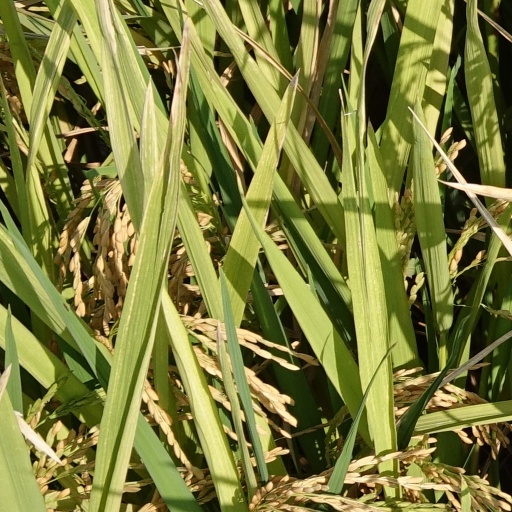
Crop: rice